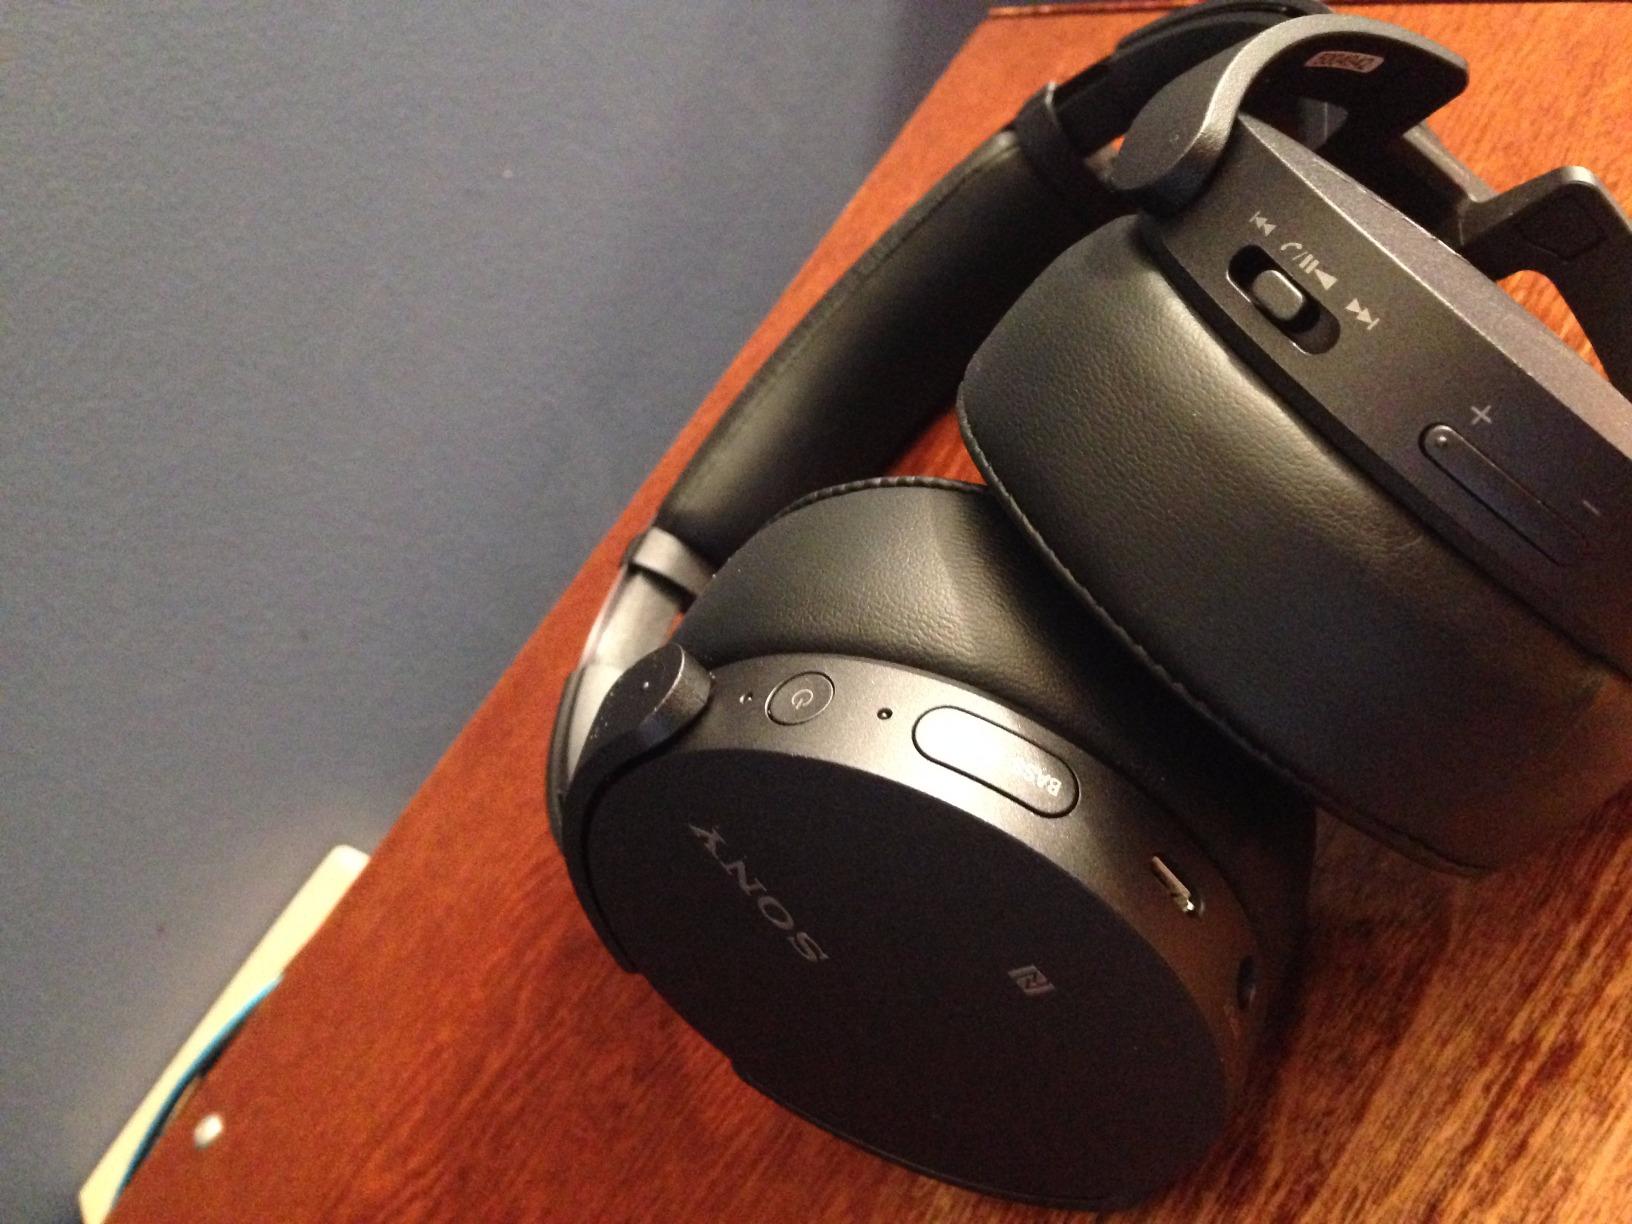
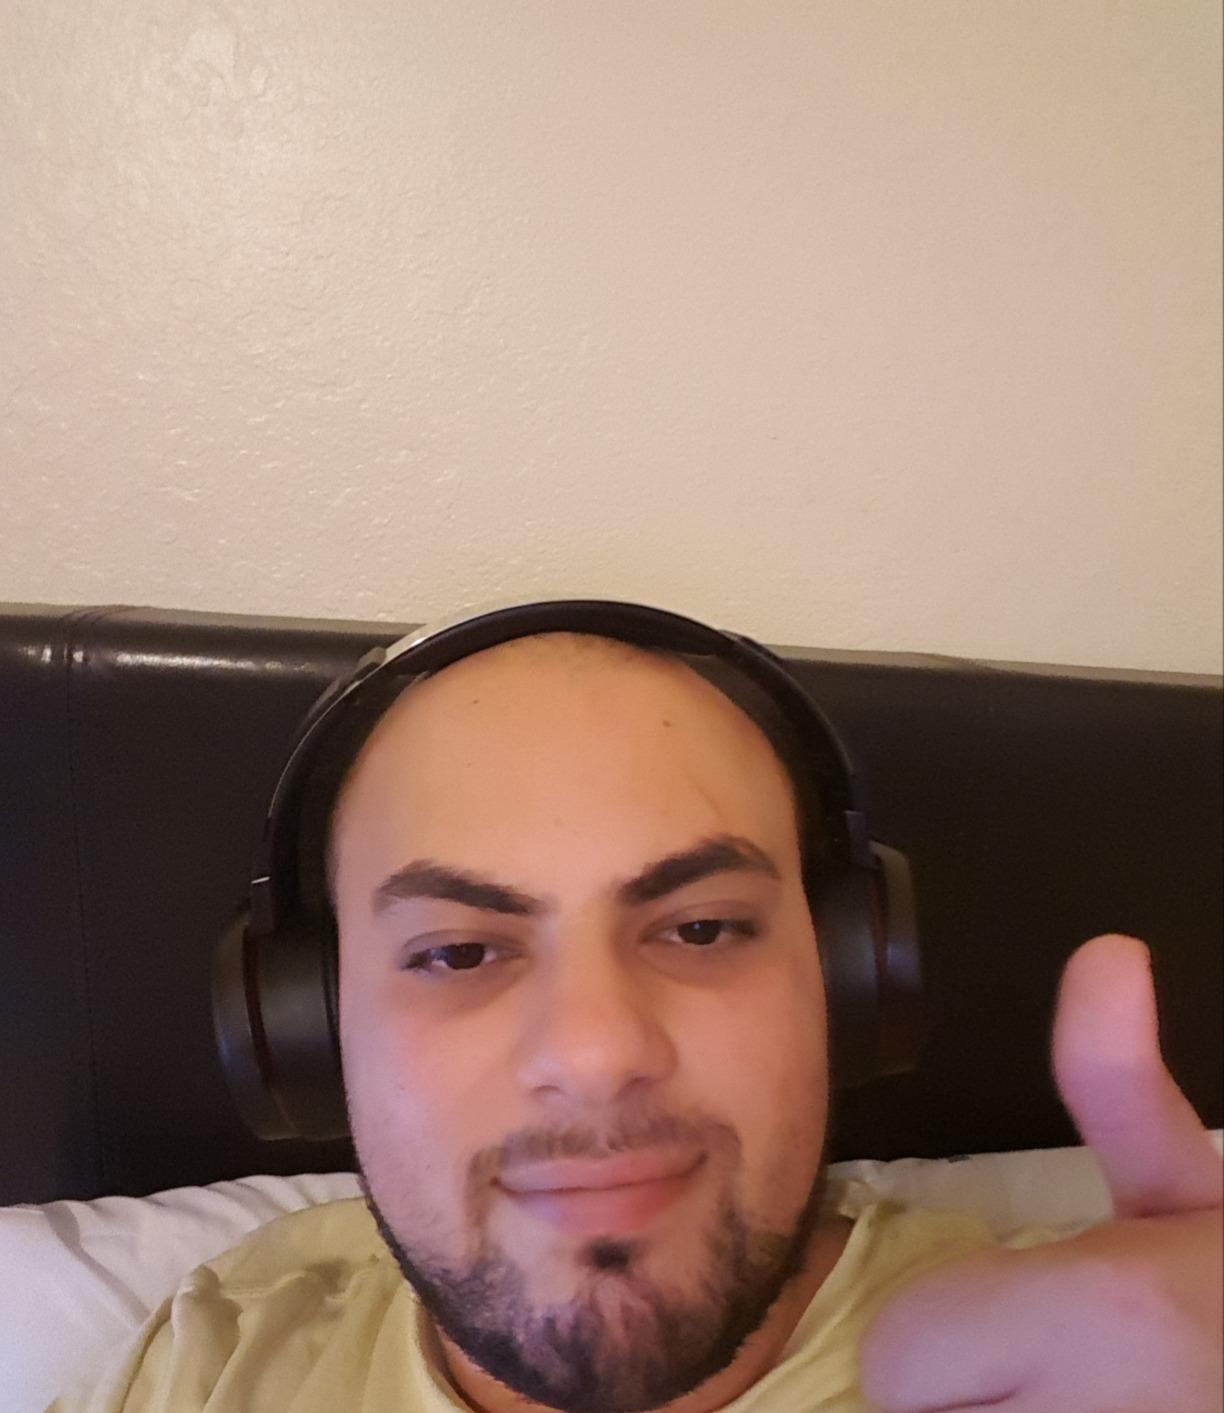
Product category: headphones
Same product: no